Petar Perunović

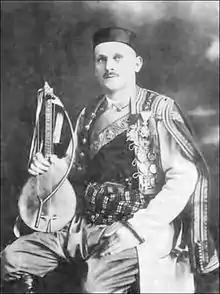
image of Petar Perunovic Perun Guslar

Petar Perunović (Serbian Cyrillic: Петар Перуновић) (1880 – 10 June 1952), nicknamed Perun, was a famous Serbian gusle player from Montenegro. He was also a highly decorated World War I Serbian officer.